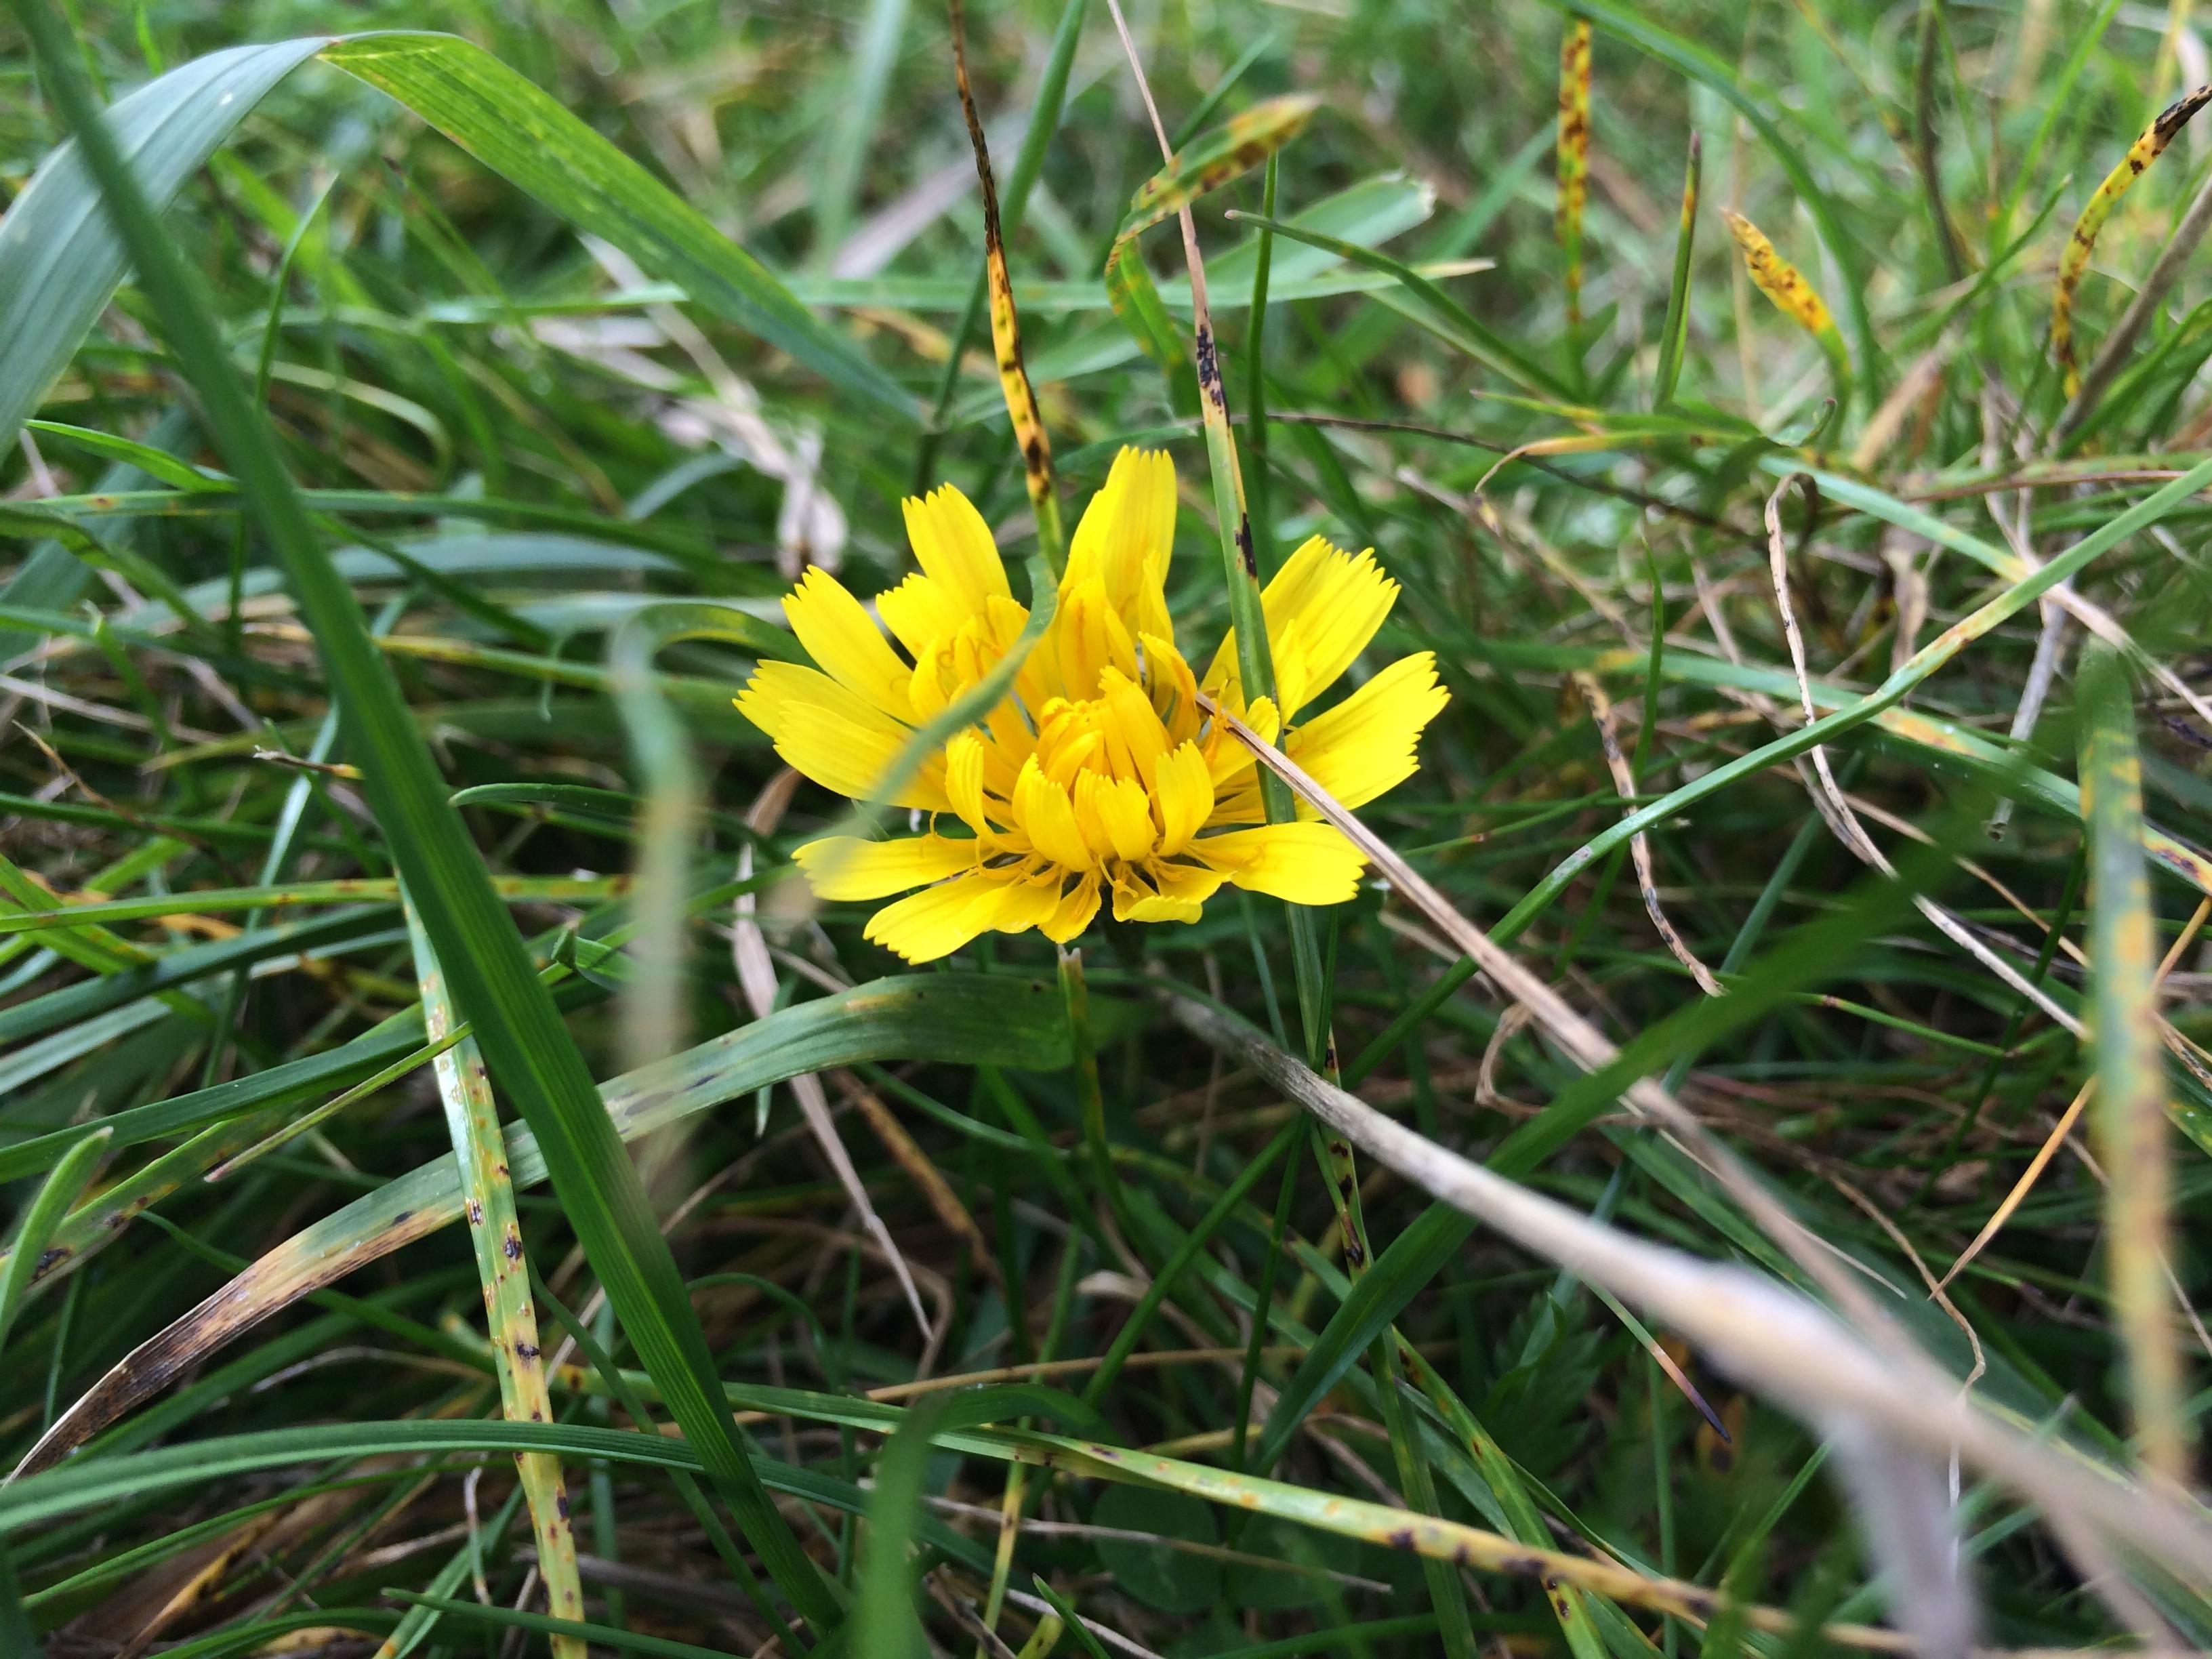
grass, blossom, plant, meadow, prairie, flower, bloom, botany, yellow, flora, wildflower, flowering plant, gagea, land plant, bahaufnahme